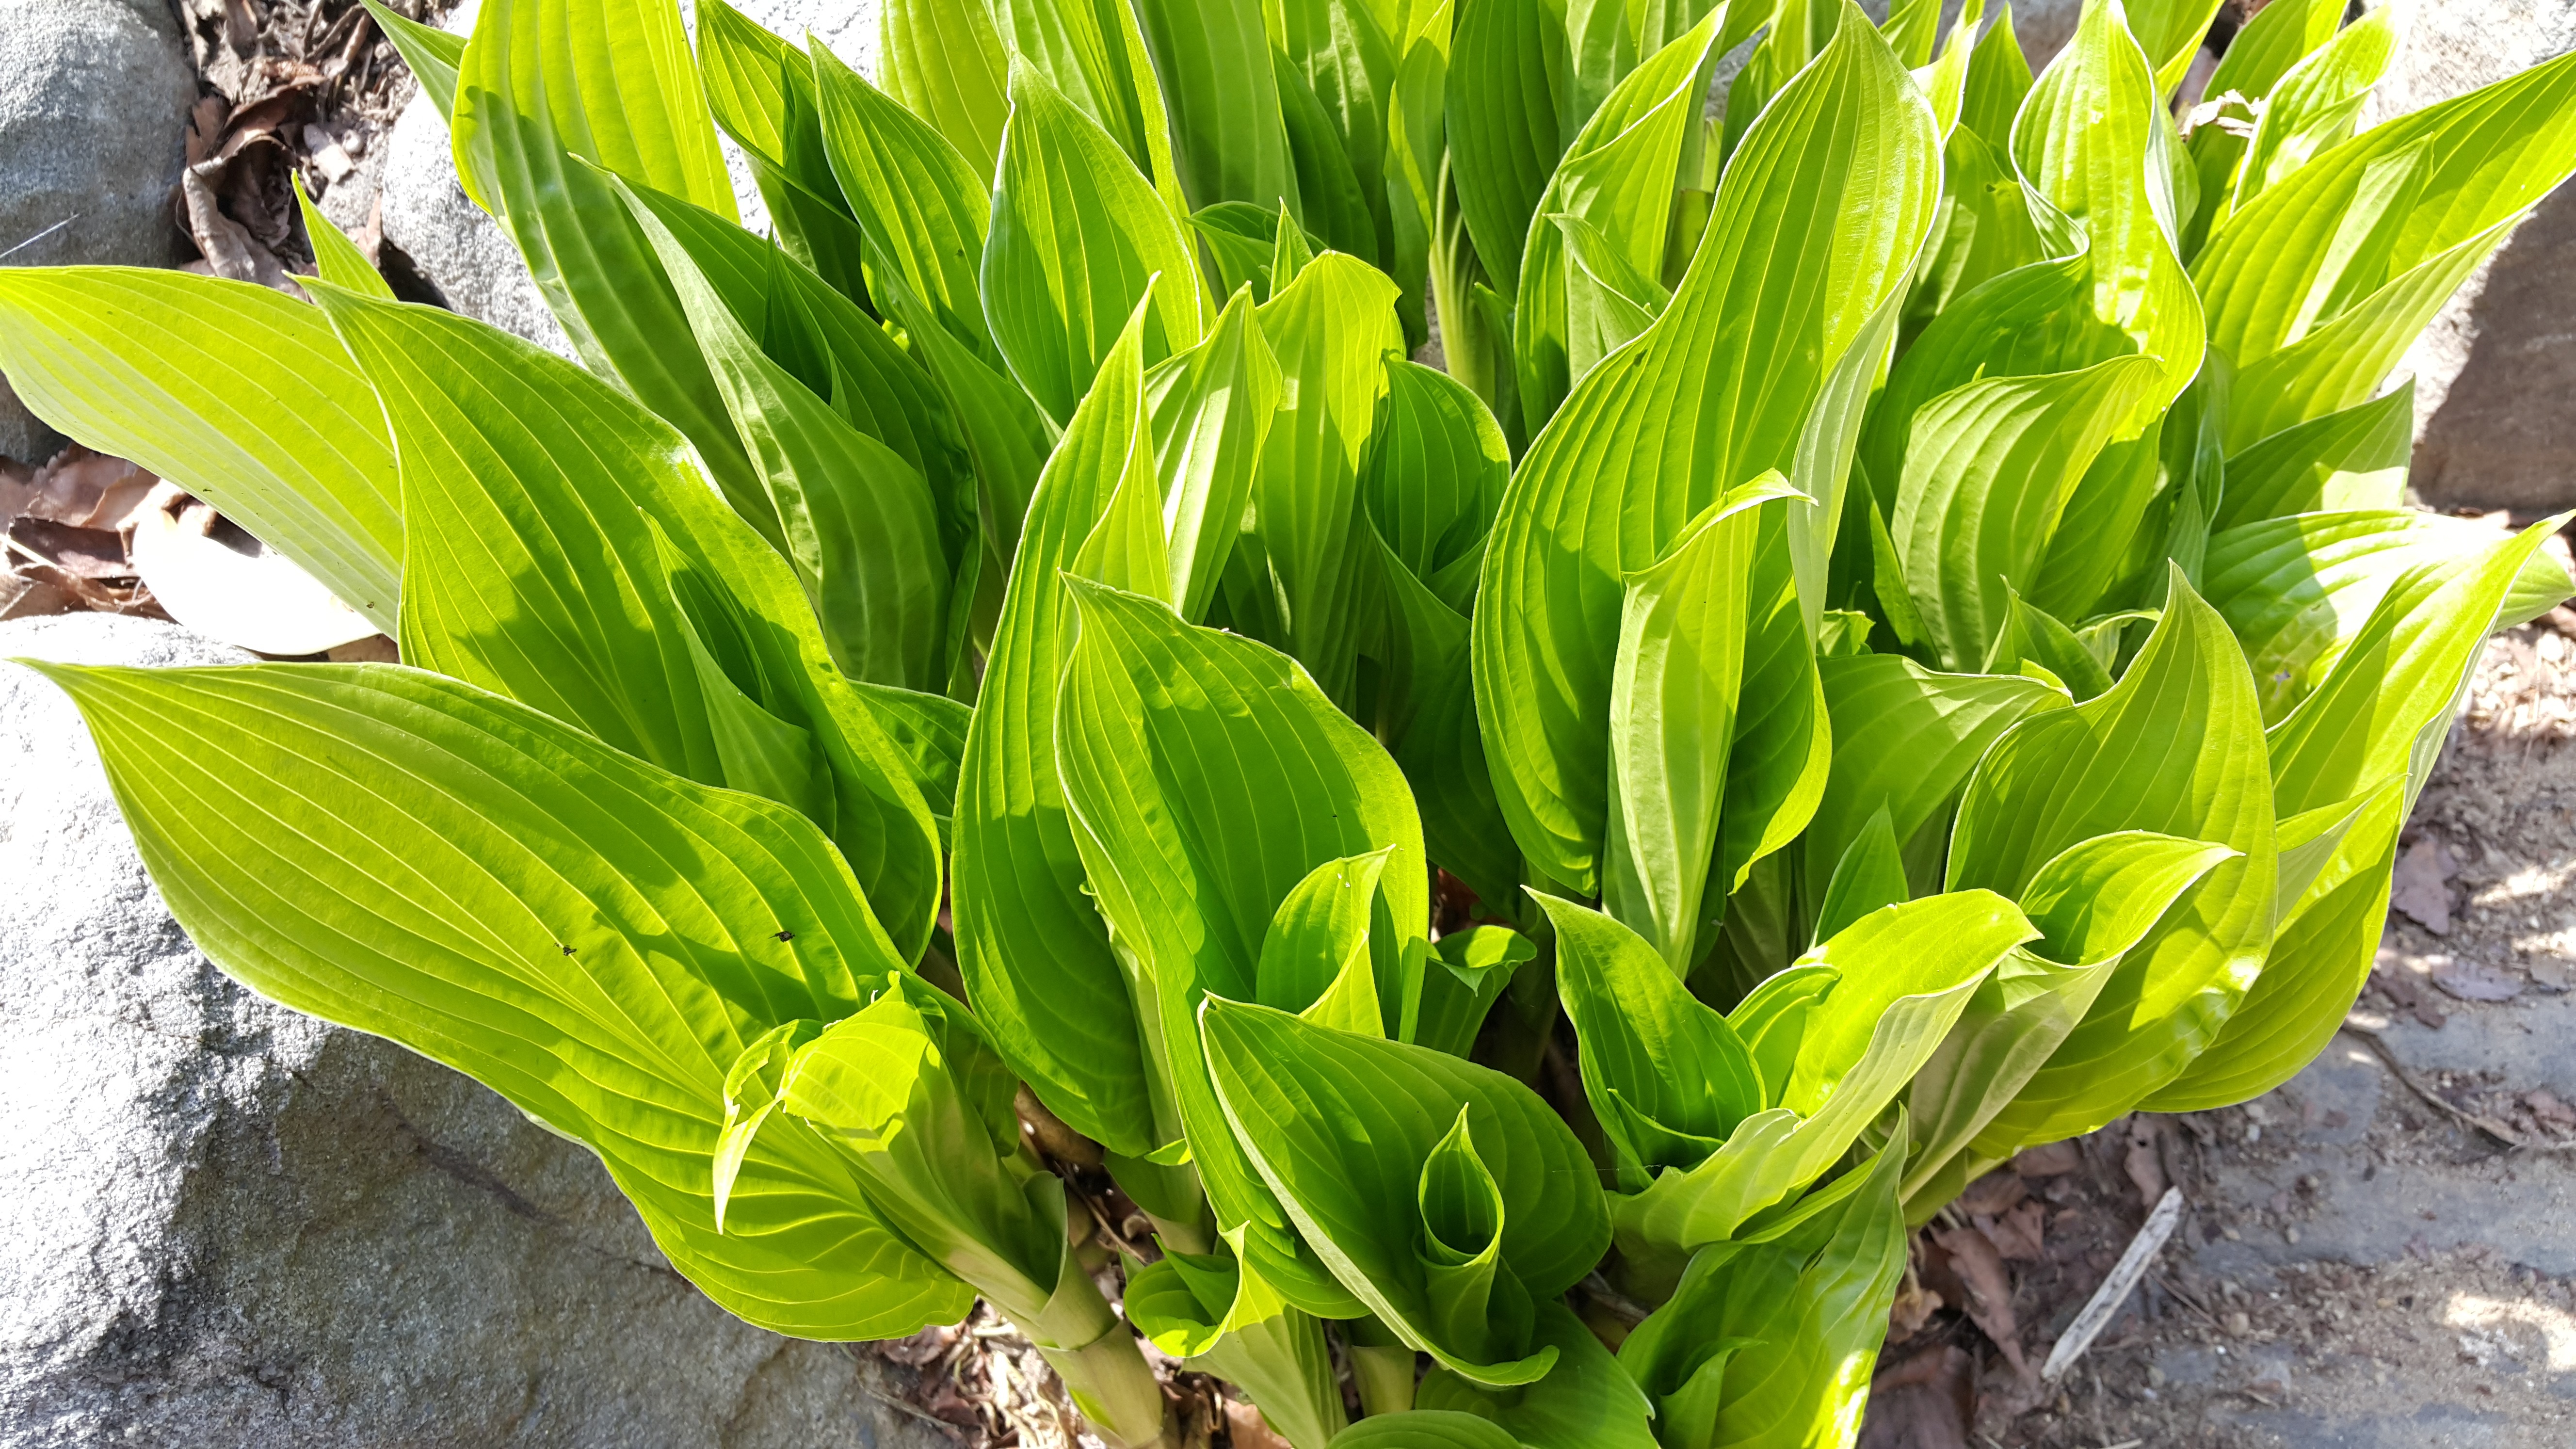
plant, leaf, flower, food, spring, produce, vegetable, botany, bud, floristry, flowering plant, land plant, canna family, vivian chu